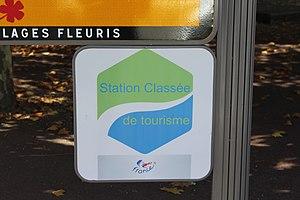
Panneau Station Classée de Tourisme dans Fontainebleau.
Liste officielle, en date du 28 décembre 2019, des 433 stations de tourisme françaises désignées par décret ministériel pour une durée de douze ans. Il existe au départ une seule catégorie de classement pour les stations de curistes. À la fin des années 1910, il est possible de faire classer la commune comme station hydrominérale et climatique, hydrominérale ou climatique. Une catégorie station de tourisme est créée ensuite, ainsi que la catégorie uvale ; les catégories peuvent être associées. Les stations climatiques accueillant des cures sont également distinguées par l’État.